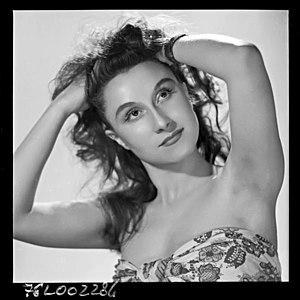
Portrait d'Anne Caprile
Anne Caprile, de son vrai nom Anna Pauline Caprile est une actrice, dramaturge, réalisatrice et metteuse en scène française.